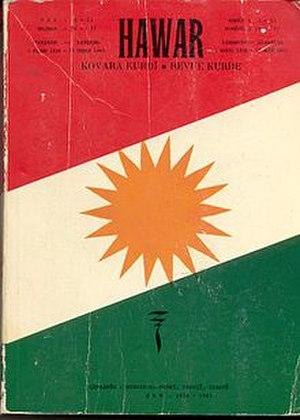
Compilation des numéros de la revue Hawar parus entre 1934 et 1943
La littérature kurde est restée longtemps orale pendant des siècles, les langues écrites de l'islam classique et médiéval étant restées longtemps l'arabe et le persan. Ce n'est qu'à la fin du Moyen Âge que des poètes commencent à écrire en langue kurde. Mais à côté de cela, une culture orale et populaire a continué de vivifier le folklore kurde.
Bedirxan Beg, également transcrit Bedirkhan Bey, Bedir Khan ou Badr Khan, né en 1802 à Cizre, dans le sud-est de la Turquie actuelle, mort en 1866 à Damas est un prince kurde de la principauté de Botan. Il dirige l'une des plus importantes révoltes kurde contre l'Empire ottoman, en rendant sa principauté indépendante entre 1844 et 1846.